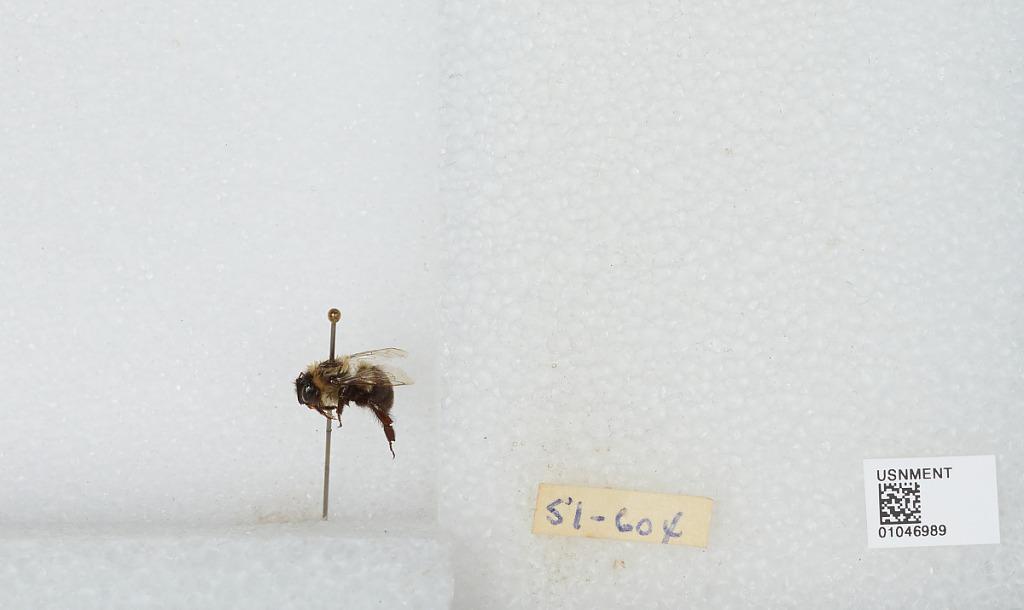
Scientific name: Bombus sp.